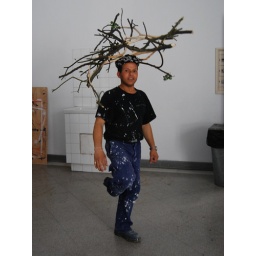
My feet in the sky of Bilbao and my head in San Francisco street